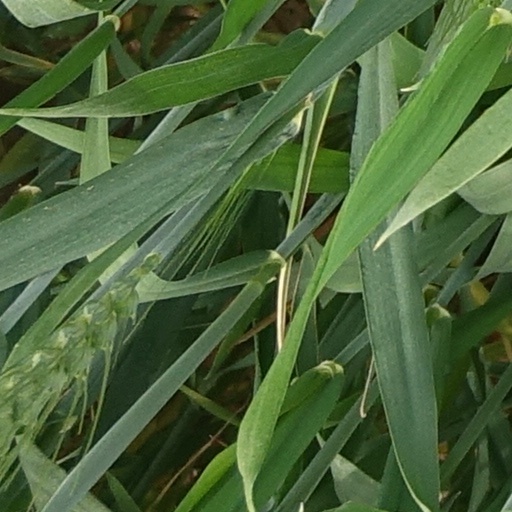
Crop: wheat